Bakumatsu

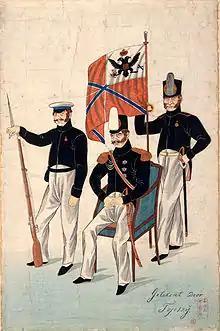
Admiral Euphimy Putiatin in Nagasaki, 1853

The resulting damage to the shogunate was significant. Debate over government policy was unusual and had engendered public criticism of the shogunate. In the hope of enlisting the support of new allies, Abe, to the consternation of the , had consulted with the and , further undermining the already weakened .